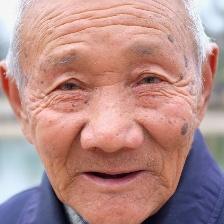
Label: faces